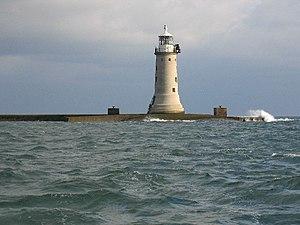
Le phare de Plymouth est un phare situé sur le Plymouth Breakwater, brise-lames qui protège le Plymouth Sound, dans le comté du Devon en Angleterre.